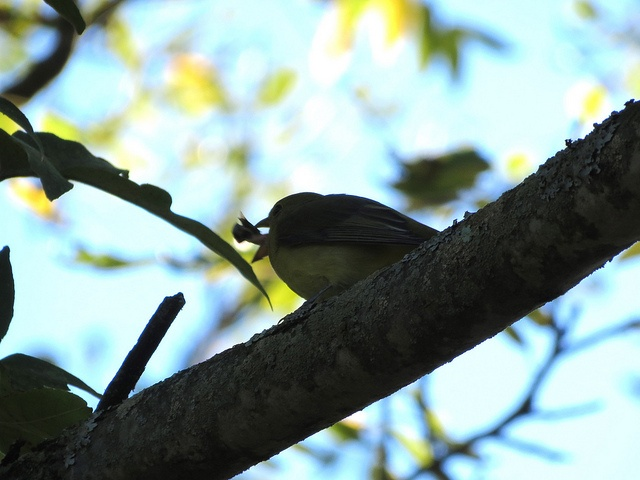
A brown and white bird on a branch with sky in the background.
A bird with something in beak sitting on a tree branch.
A bird sitting on top of a large tree branch.
a bird eating an insect on a tree branch
A small bird resting atop a tree limb.